Bendigo Creek

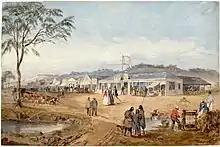
A watercolour painting by an unknown 19th-century artist of Bendigo Creek as it flows near McPherson's Store in Bendigo in 1853, the present location of Charing Cross and the Alexandra Fountain.

The creek rises in the Big Hill range south-west of the city of Bendigo near the Crusoe Reservoir. Starting at an elevation of 287 metres, the creek almost immediately flows through the Crusoe Reservoir at 286 metres and then forms a geographic spine through Bendigo's CBD either past or under many of the city's landmarks including the Alexandra Fountain at Charing Cross, Rosalind Park, Lake Weeroona and the Bendigo Botanic Gardens. The Bendigo Creek Trail, for walkers and cyclists, follows the creek's course north-east from the Crusoe Reservoir past natural bush and historic landmarks to the Bendigo Pottery in Epsom.